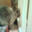
Label: rabbit